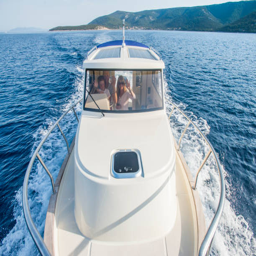
family on a luxury yacht